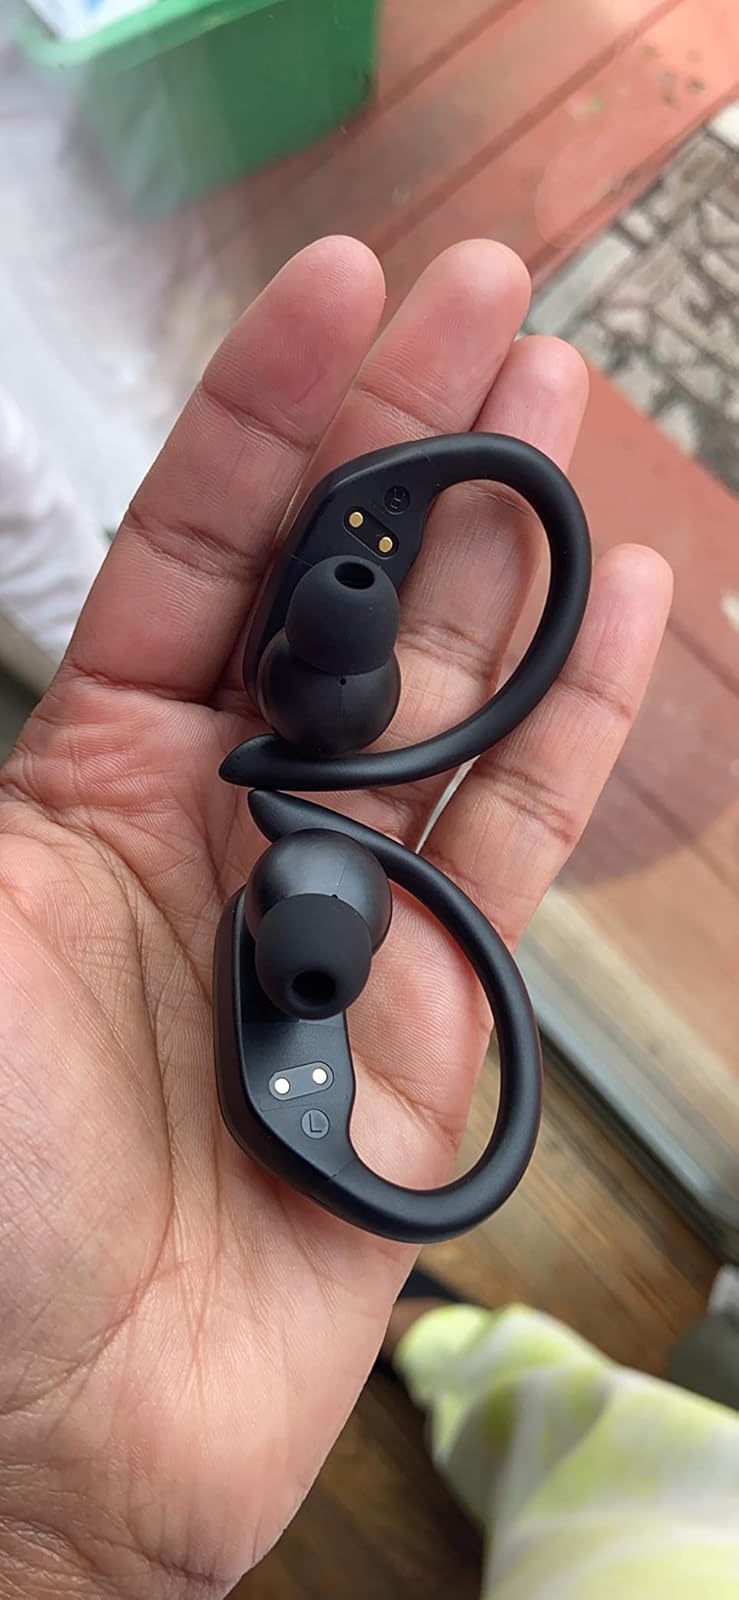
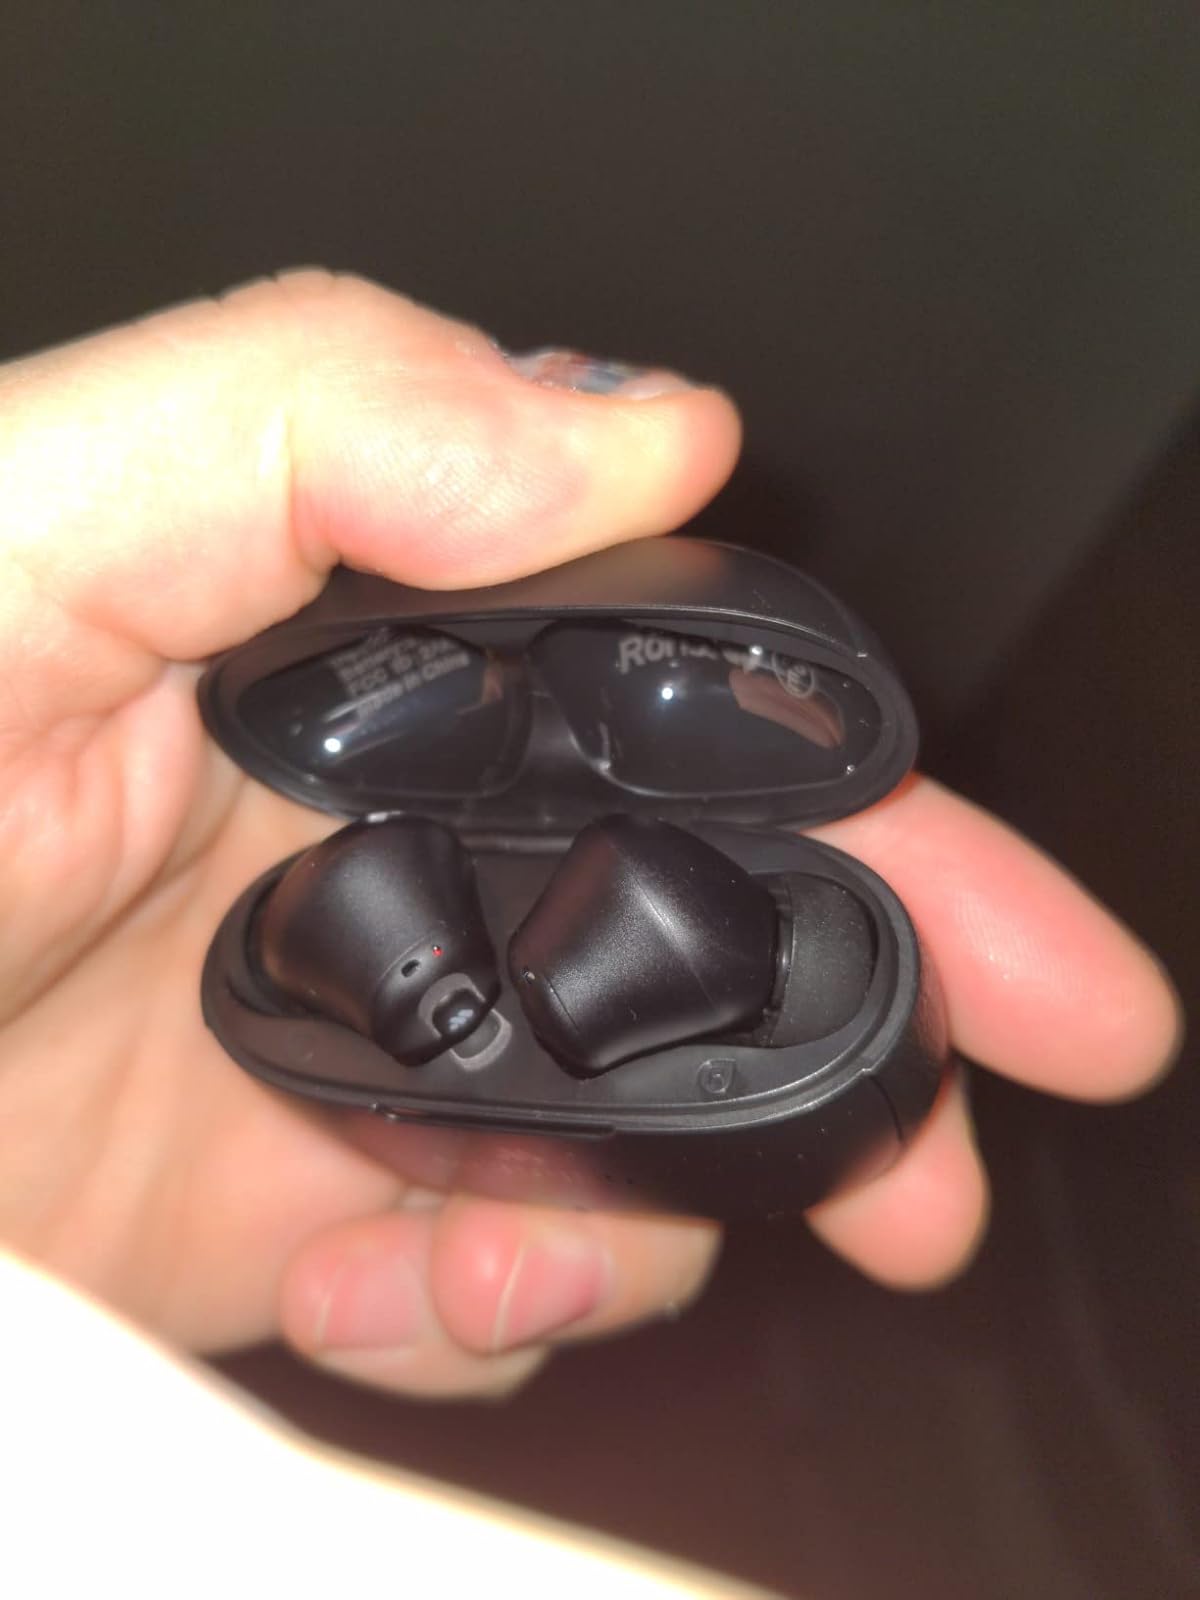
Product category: earbuds
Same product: no